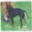
Label: dog